Round Hill Historic District (Round Hill, Virginia)

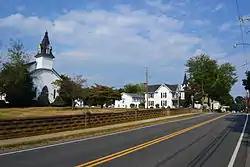

Round Hill Historic District is a national historic district located at Round Hill, Loudoun County, Virginia. It encompasses 204 contributing buildings, 1 contributing site, and 1 contributing structure in the town of Round Hill. It includes a variety of residential, commercial, and institutional buildings, with the majority built between 1880 and 1920. Notable buildings include the Gregg-Parks-Potts House (c. 1775), Guilford Gregg Store (c. 1851), Sagamore Hall, James Copeland House (1886), Hibbs House (c. 1890), African Methodist Church (1892), Mount Zion Baptist Church, Round Hill Baptist Church, Round Hill United Methodist Church, Castle Hall, Ford's Store, Round Hill Grocery, and the former Round Hill Railroad Depot (1902).